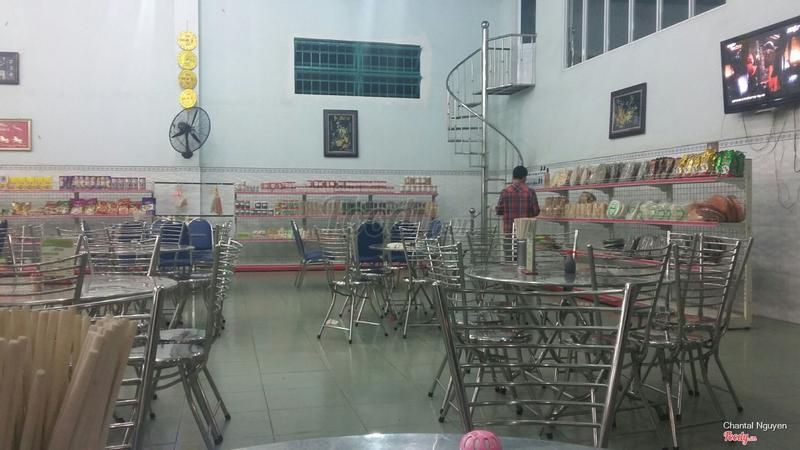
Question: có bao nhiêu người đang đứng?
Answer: có một người